Dmitry Rybolovlev

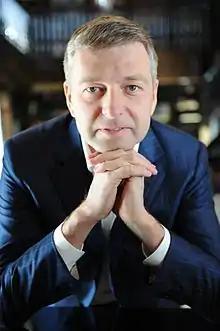
Rybolovlev in 2012

Dmitry Yevgenyevich Rybolovlev (born 22 November 1966) is a Russian oligarch, billionaire businessman, and investor.